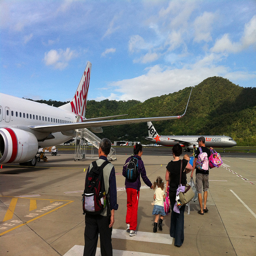
A group of people standing next to a large airplane.
A bunch of people walking across the air field to get to their plane.
A bunch of people heading to a big plane.
Several people walking towards a Virgin airplane parked on the tarmac
some people with backpacks and bags and two jets